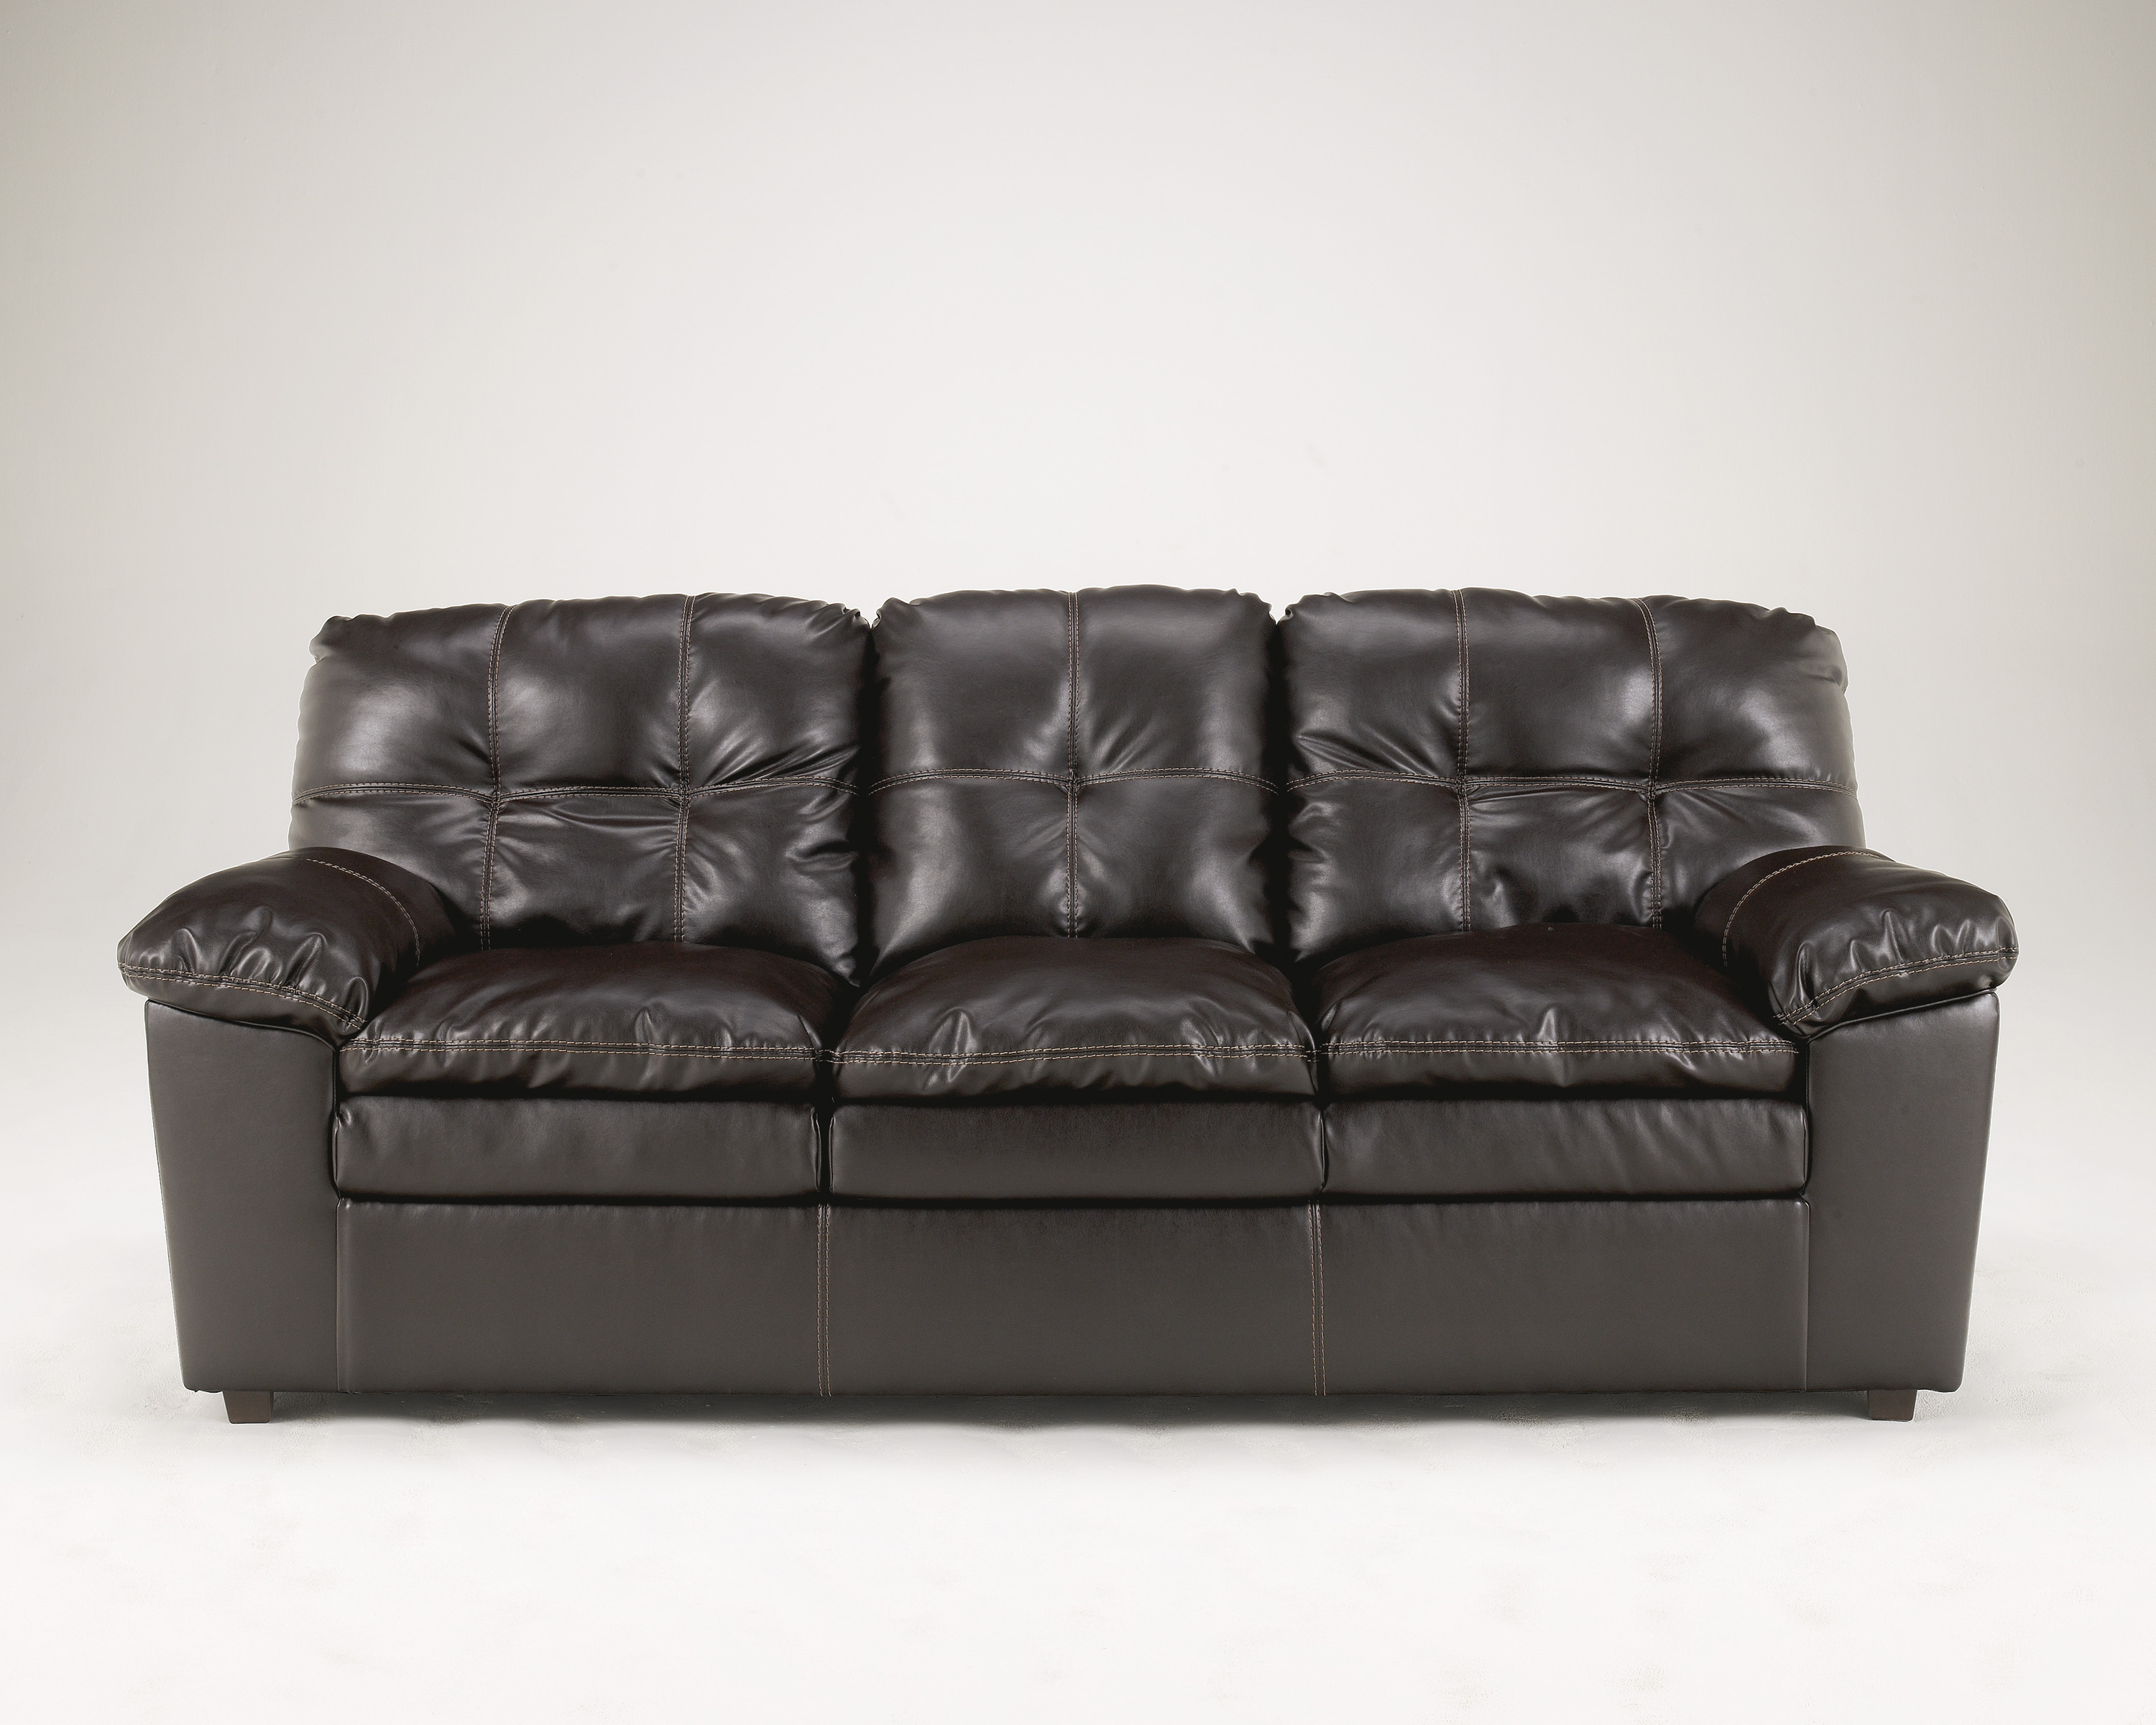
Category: sofa